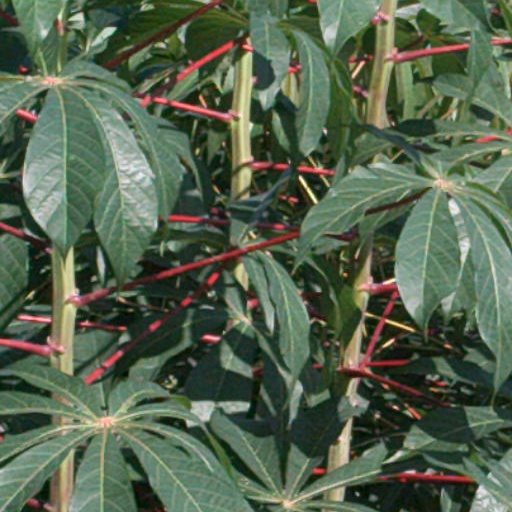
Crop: cassava